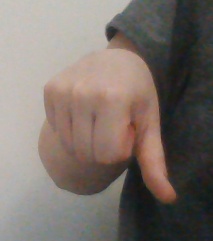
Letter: waw